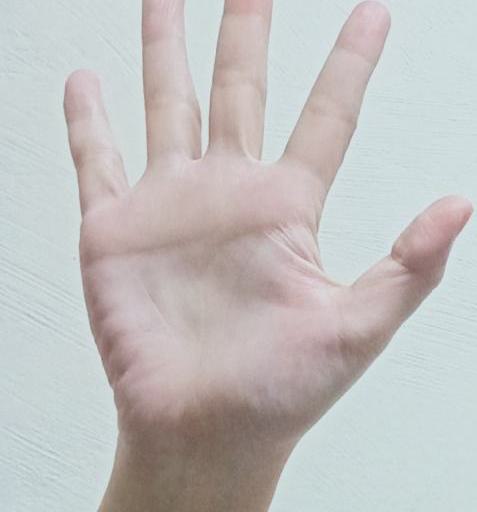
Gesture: palm